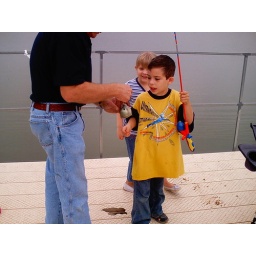
zachary's fourth or fifth fish. I lost count. the boy couldn't throw the bait in the water without something eating it.